Linda Darnell

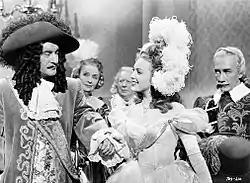
(L-R): George Sanders, Linda Darnell and Richard Haydn in "Forever Amber" (1947)

In 1946, Darnell won the starring role in the highly anticipated movie "Forever Amber", based on a bestselling historical novel that was denounced as being immoral at that time. The character Amber was so named because of her hair color, and this is the only major film in which Darnell—normally known for her raven hair and somewhat Latin looks—appears as a redhead. It was the most expensive film so far produced by Fox, and publicity at the time compared the novel to 1939 film "Gone with the Wind". Darnell replaced British actress Peggy Cummins in July 1946 at a cost of (equivalent to $million in ). Because $1 million (equivalent to $million in ) had already been spent on production costs when Darnell was brought in, the pressure was intense to make the film a financial success. Her casting was a result of a campaign for stronger roles. Regardless, she was surprised to find out that she had been cast, because she had been intensively rehearsing for "Captain from Castile" at the time. Although she had to give up that role and work with Otto Preminger, she was delighted to play the title role and thought she was "the luckiest girl in Hollywood."